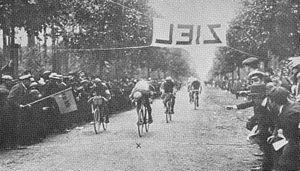
Le Rund um Berlin est une course cycliste d'un jour disputée dans le Land de Berlin, en Allemagne. L'épreuve est l'une des plus anciennes courses cyclistes en Allemagne jusqu'à sa disparation en 2008. Durant plusieurs années, elle était disputée sur deux courses : une pour les amateurs et une pour les professionnels. Bien qu'elle ait été une des plus anciennes courses dans le monde, son importance reste simplement limitée à l'Allemagne. Généralement courue uniquement par des coureurs allemands, elle est gagnée à seulement trois reprises par un étranger.